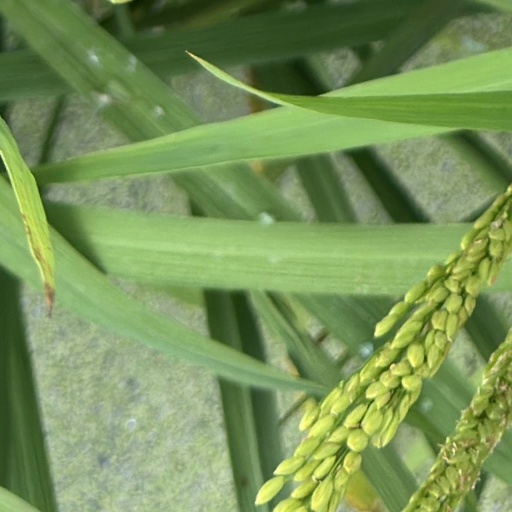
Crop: rice